Vincenzo Bellini

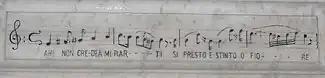
Musical notation, inscribed on Bellini's tomb, from Amina's last aria in "La sonnambula": "Ah! non-credea mirarti / Sì presto estinto, o fiore", translated as: "I did not believe you would fade so soon, oh flower"

It was clear from Bellini's reaction to Heine's remarks that he did not like Heine. Attempting to reconcile the two men, Madame Joubert, who had attended the summer event, invited both to dinner, along with her friend the Princess Belgiojoso. Bellini failed to appear, instead he sent a note stating that he was too ill. Weinstock reports that the princess sent Doctor Luigi Montallegri to Puteaux. Over a few days, he reported to Carlo Severini of the Théatre-Italien with four notes, the first (on 20 September) stated "no appreciable improvement". On the following day, Montallegri reported a slight improvement, and on 22nd, the doctor stated that he "hopes to declare him out of danger tomorrow". However, the fourth note—on 22 September—is far more pessimistic; it reported that it was the thirteenth day of the illness and that Bellini had "passed a very restless night". And then, during the daytime of the 23rd, Montallegri indicated that there had been what Weinstock describes as "a terrifying convulsion" and that death was close. It appears that Bellini died at around 5 pm on 23 September 1835.